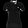
Label: T - shirt / top